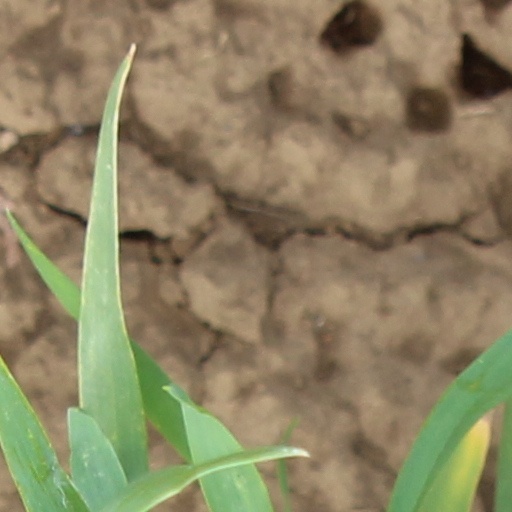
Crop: wheat